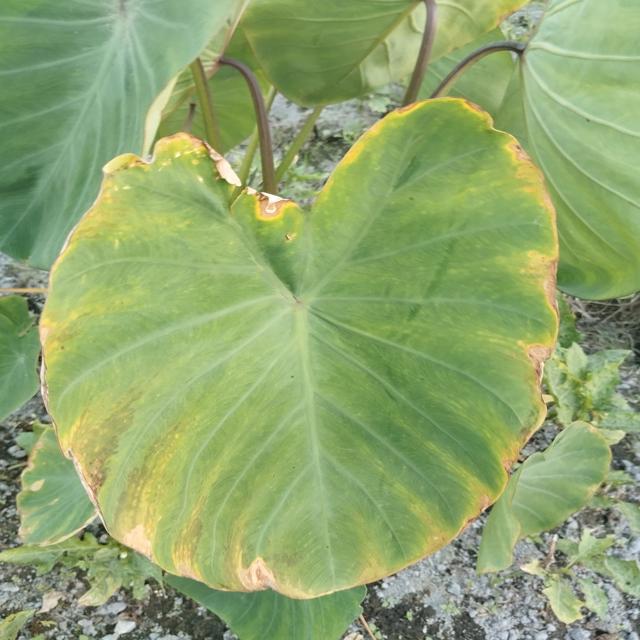
Label: Mid_Blight